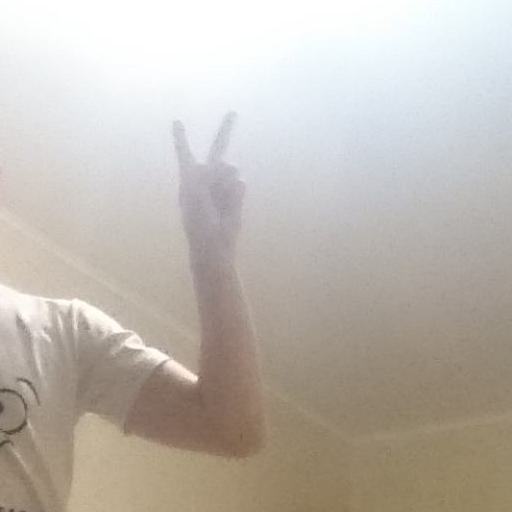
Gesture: peace